Jagüitas

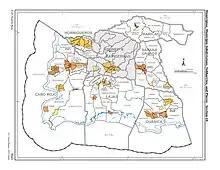
Jagüitas is in the northeastern region of Hormigueros

Barrios (which are, in contemporary times, roughly comparable to minor civil divisions) in turn are further subdivided into smaller local populated place areas/units called sectores ("sectors" in English). The types of "sectores" vary from "sector" to "urbanización" to "reparto" to "barriada" to "residencial", among others.